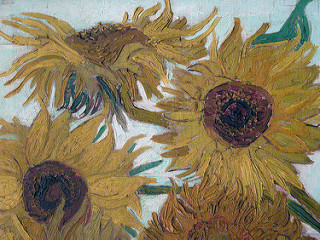
Flower: sunflower